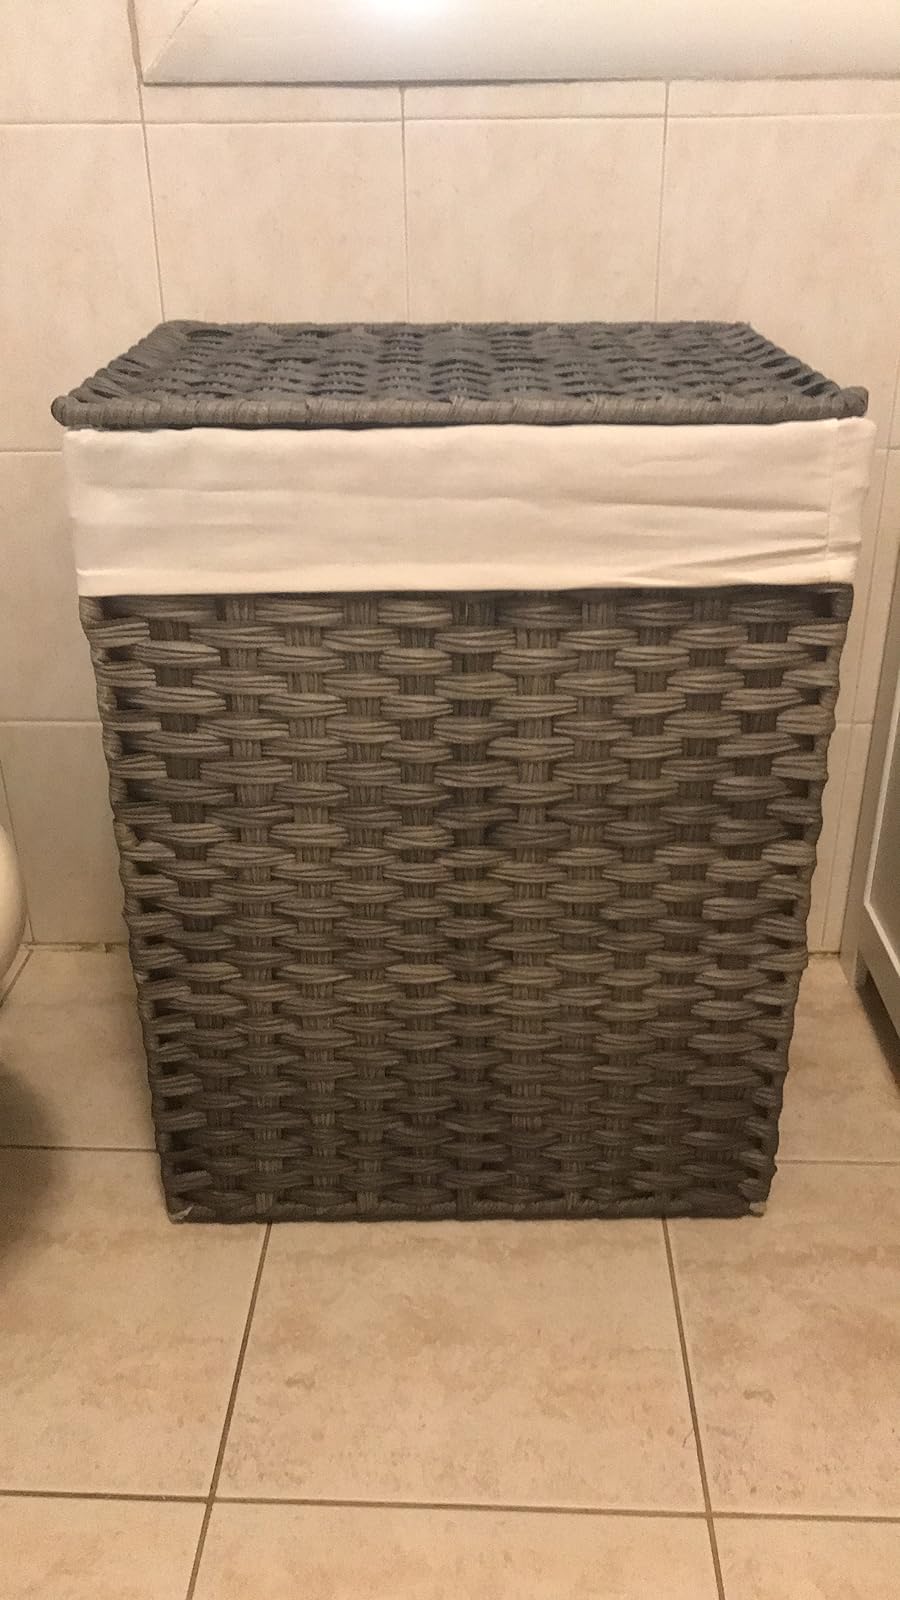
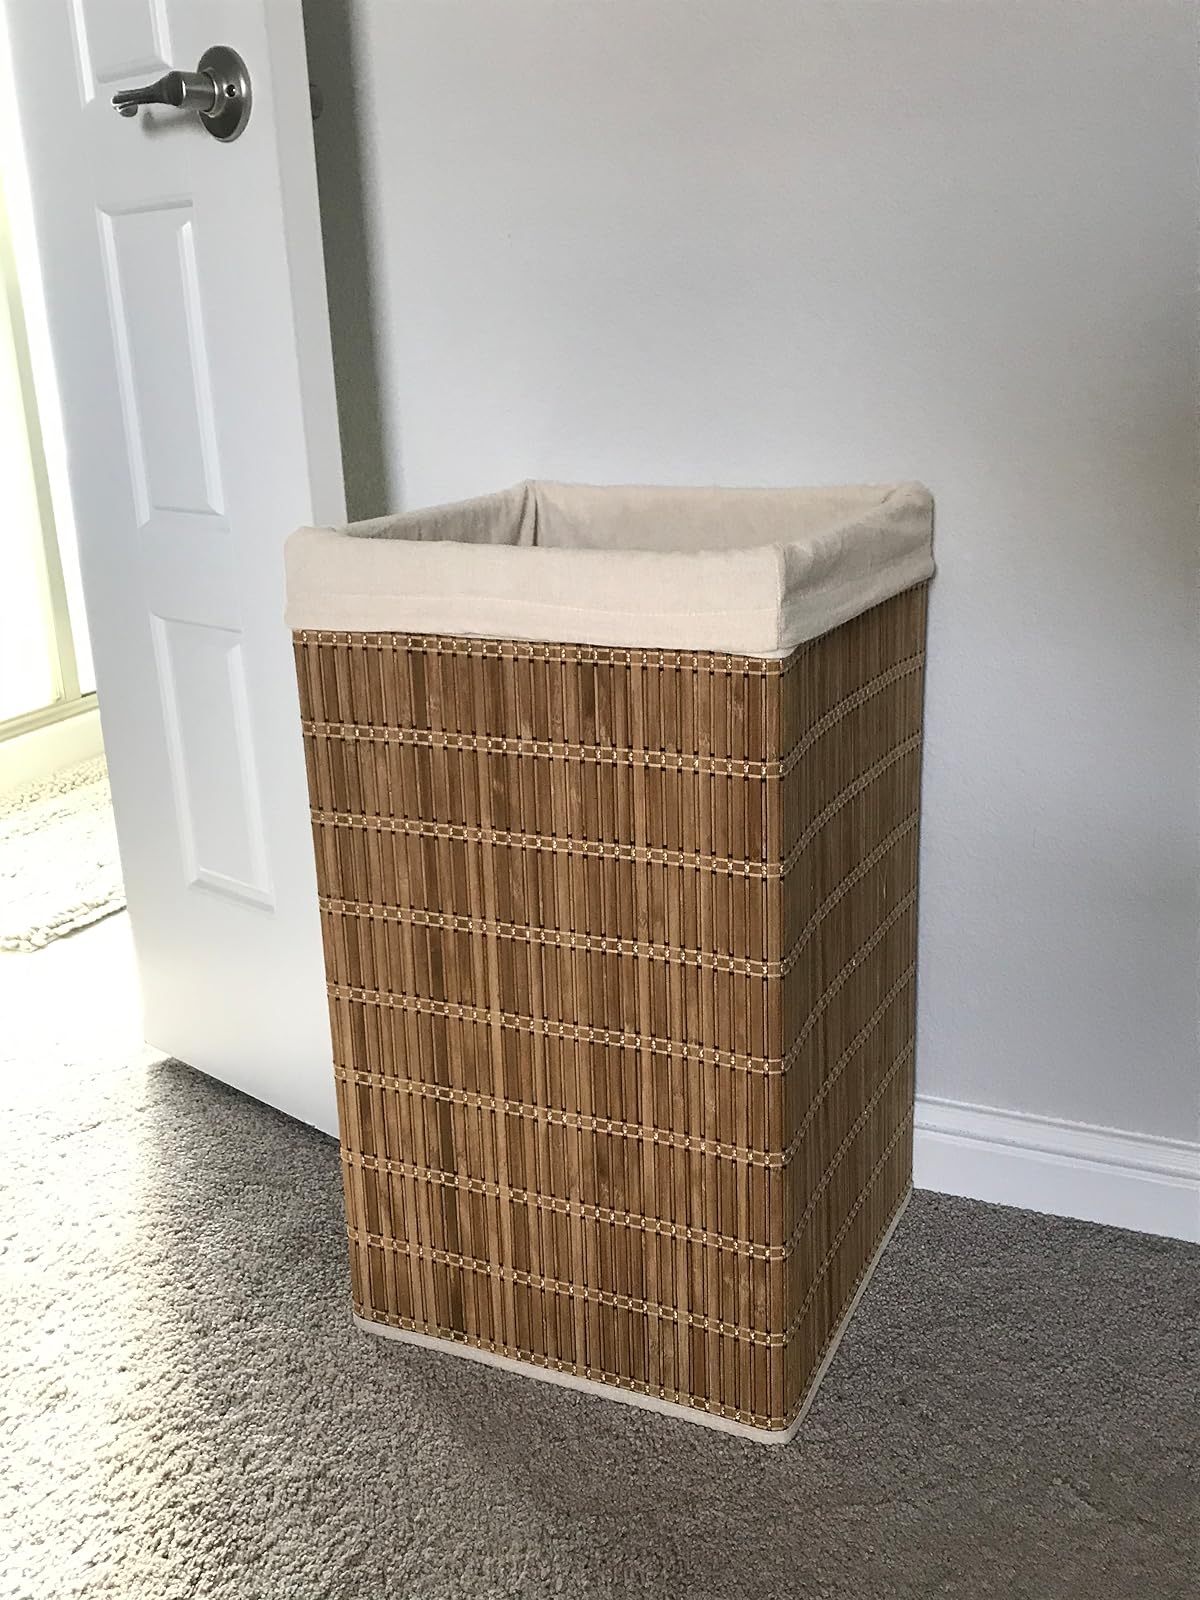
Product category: items_hamper
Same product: no